Extraterrestrial atmosphere

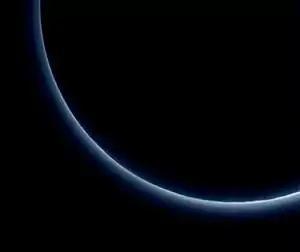
Pluto's atmosphere backlit by the Sun

One such occultation event happened in 1988. Observations of a second occultation on August 20, 2002 suggest that Pluto's atmospheric pressure has tripled, indicating a warming of about 2 °C (3.6 °F), as predicted by Hansen and Paige. The warming is "likely not connected with that of the Earth," says Jay Pasachoff.